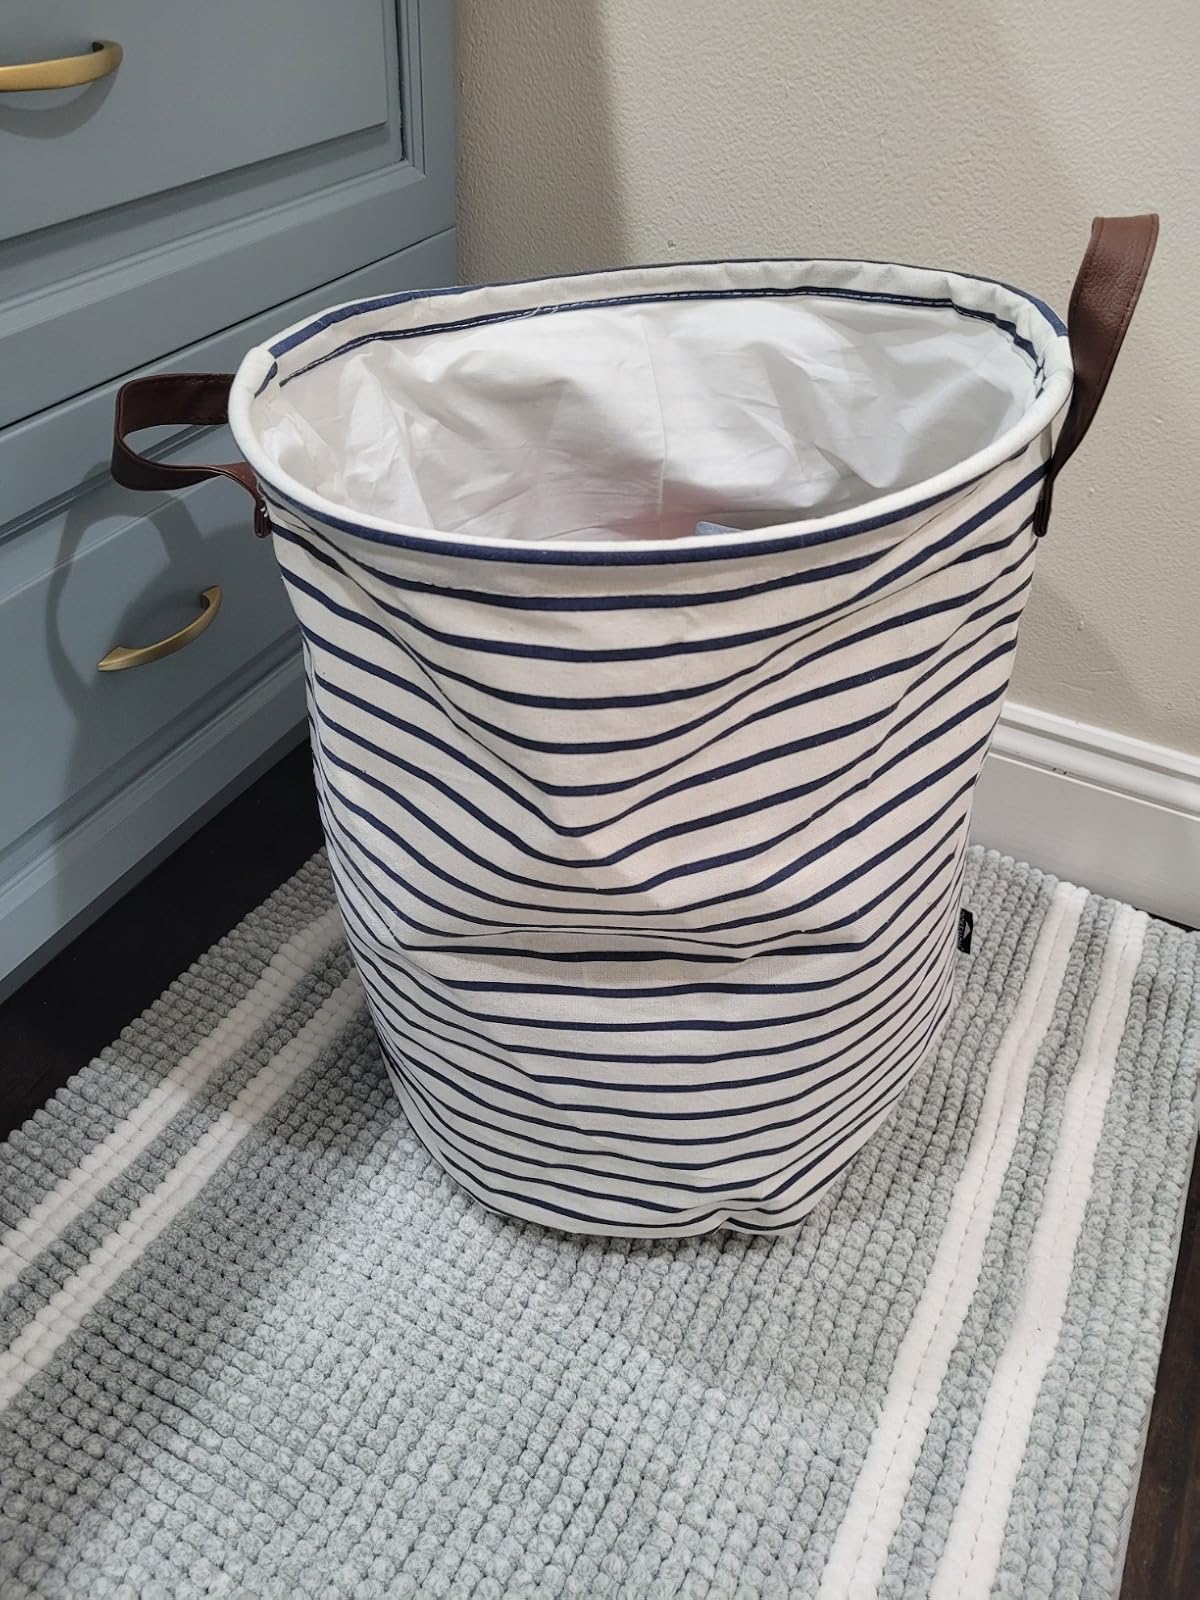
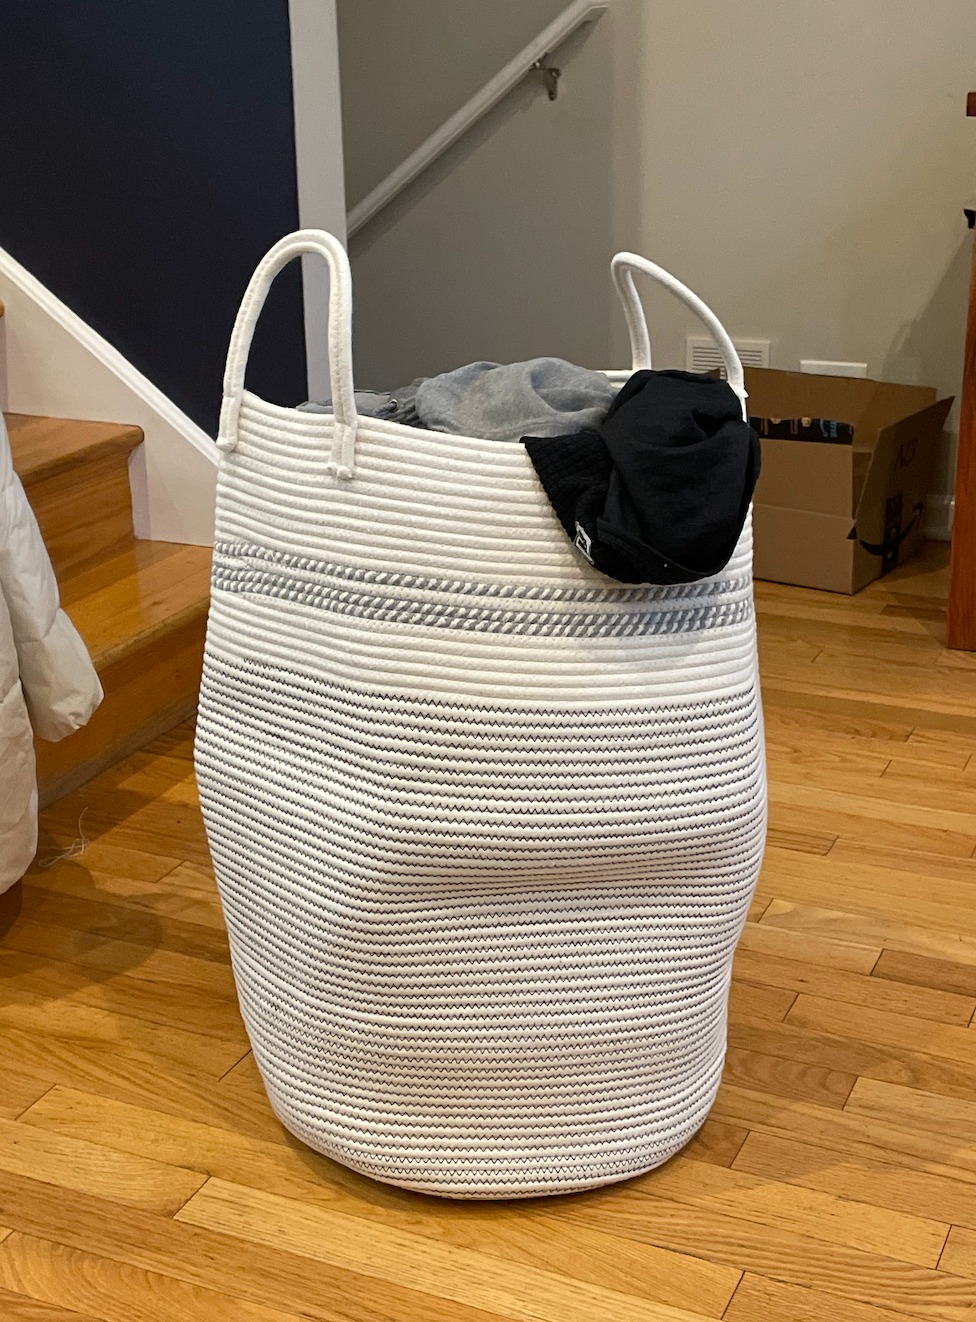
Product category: items_hamper
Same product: no